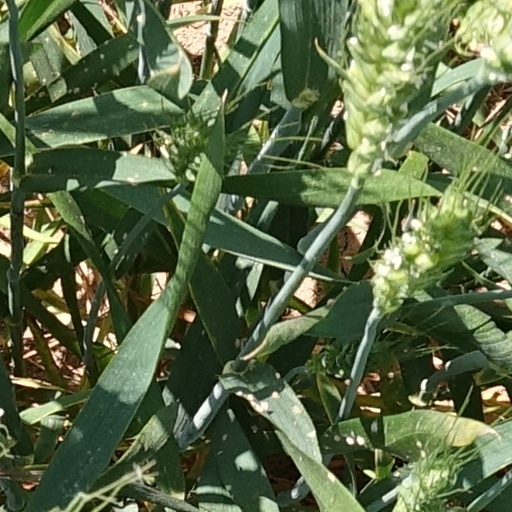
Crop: wheat